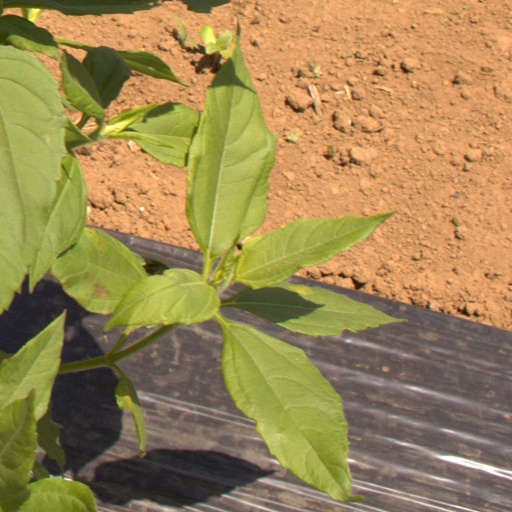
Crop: Jerusalem artichoke